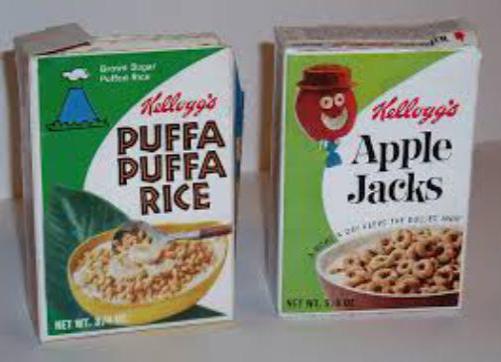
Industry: Food